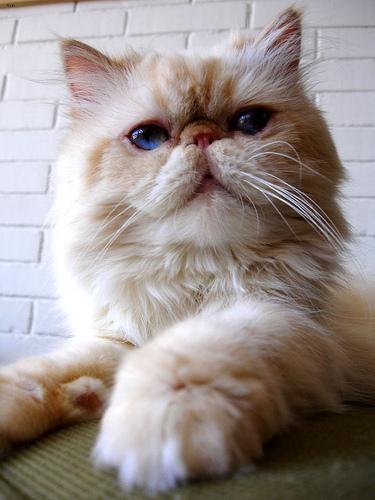
Breed: Persian